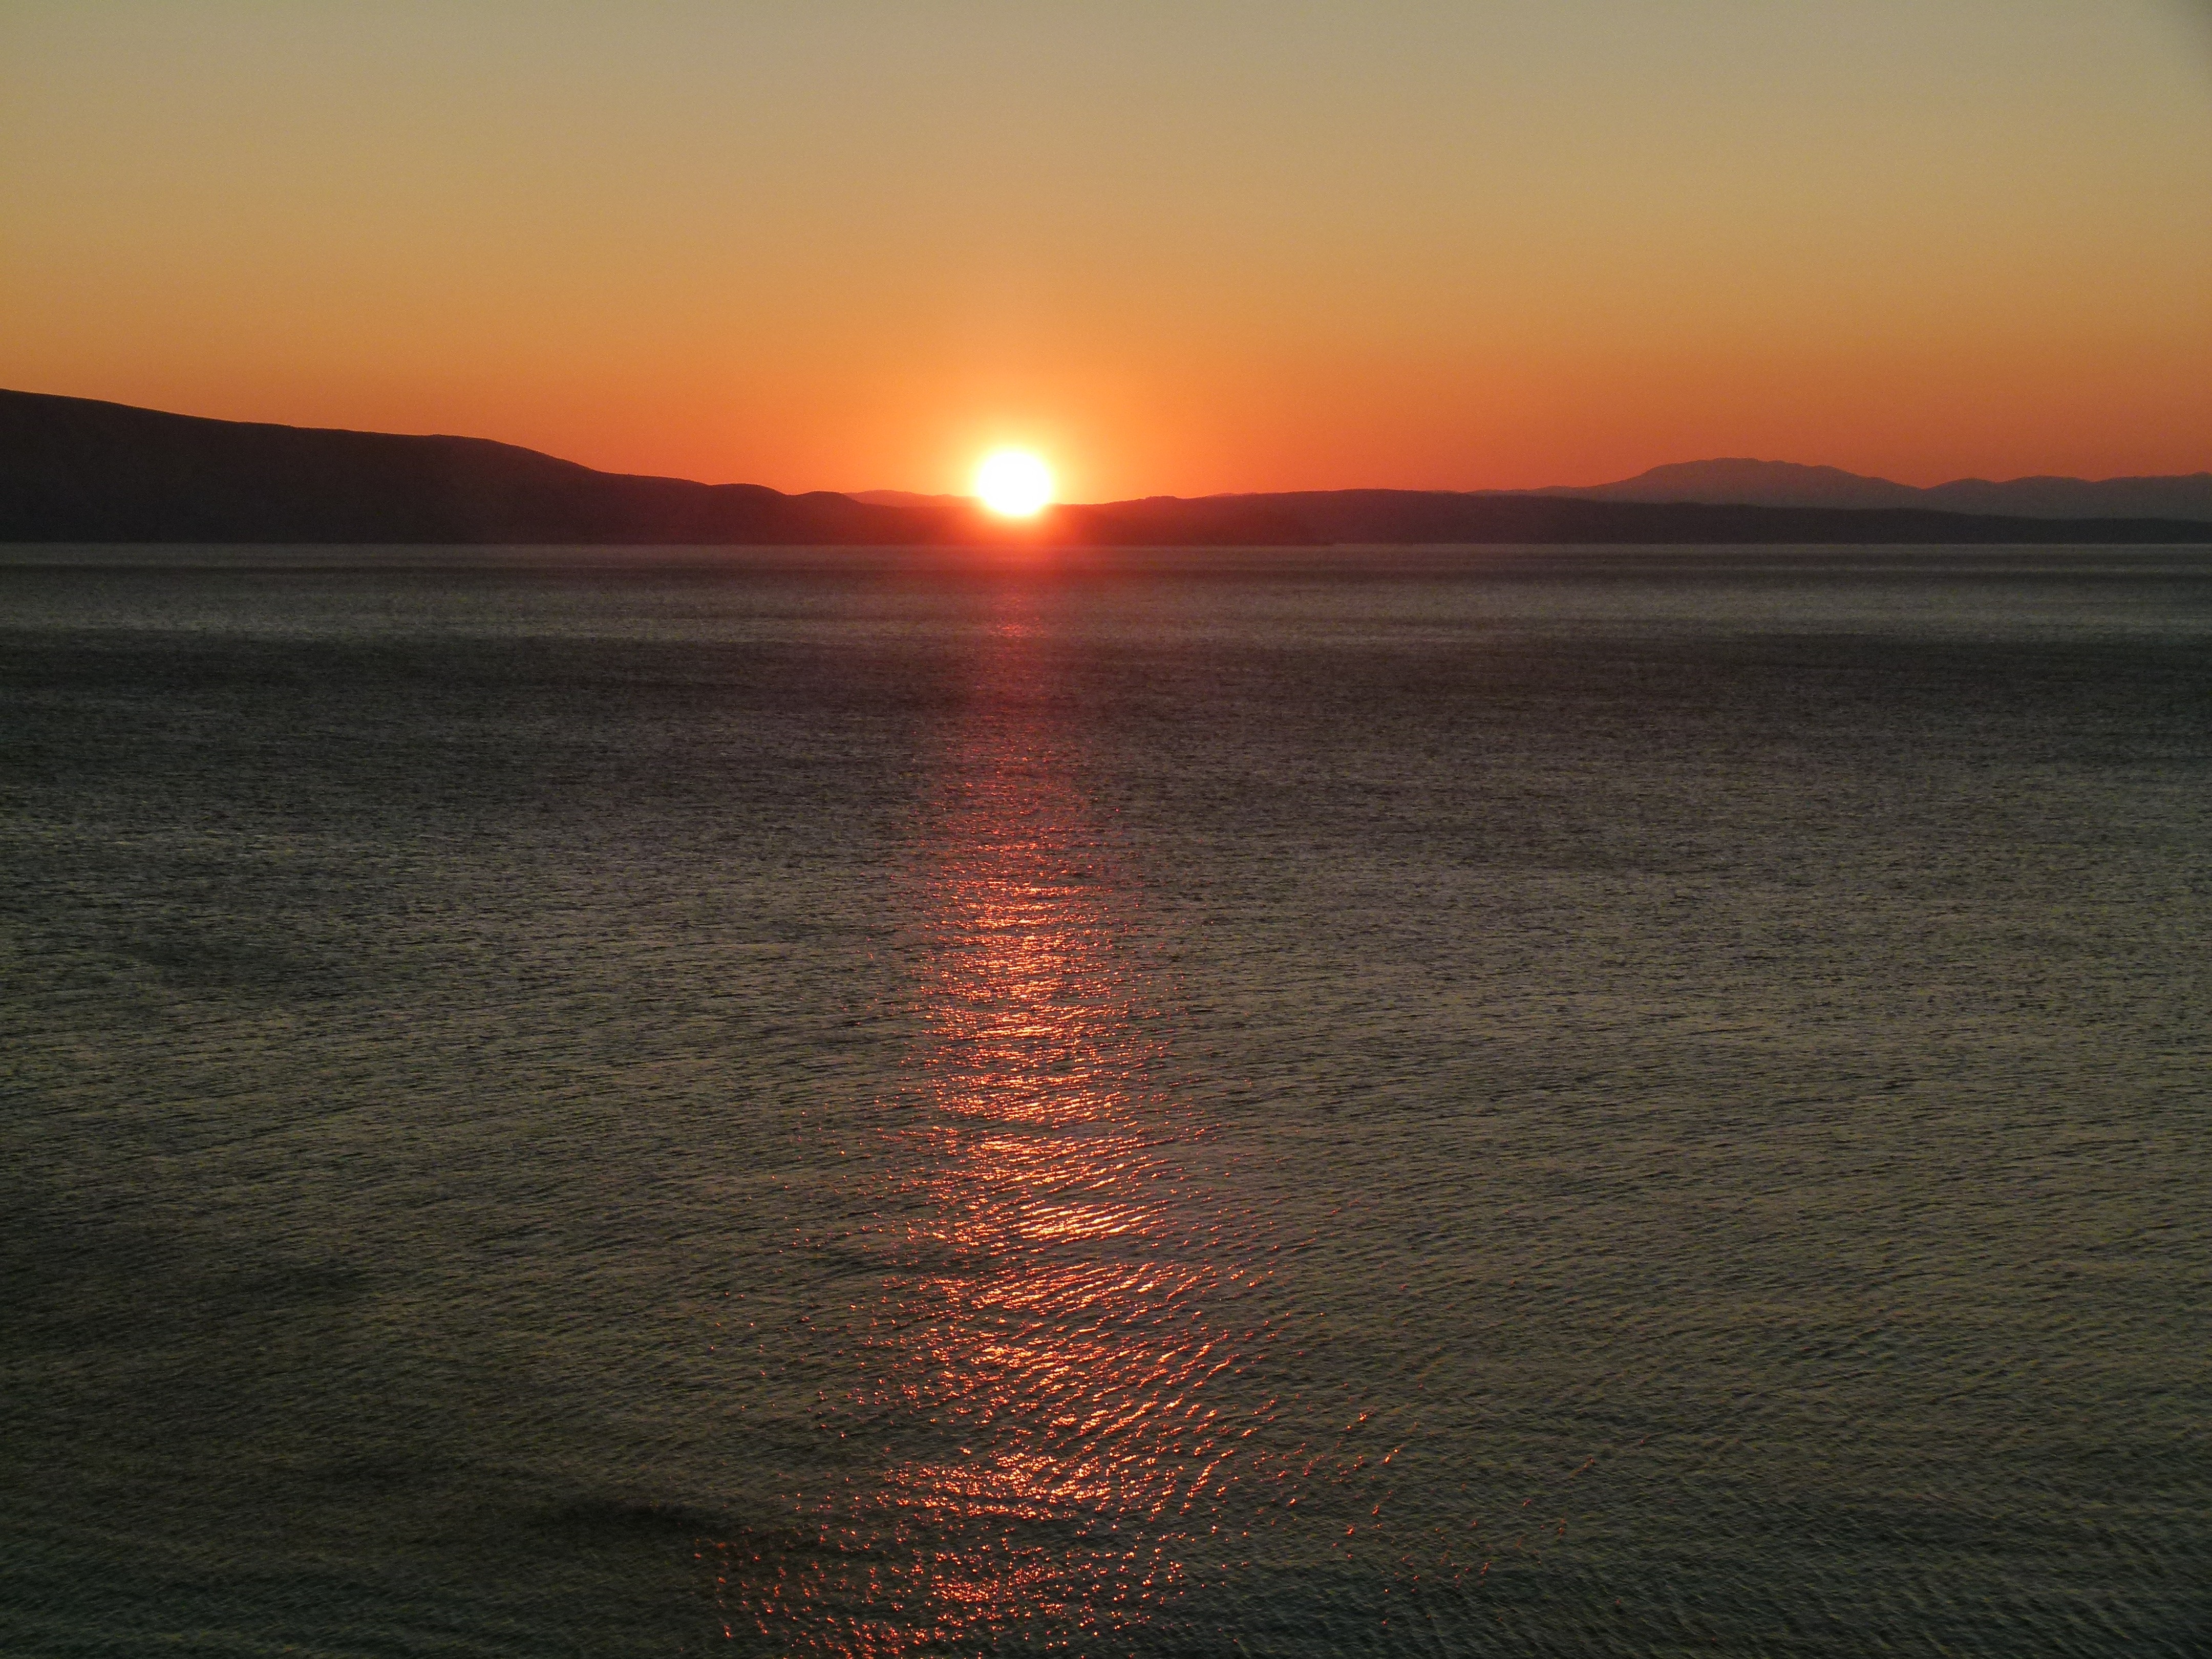
beach, sea, coast, ocean, horizon, sun, sunrise, sunset, sunlight, morning, shore, wave, lake, dawn, dusk, evening, reflection, afterglow, croatian country, red sky at morning